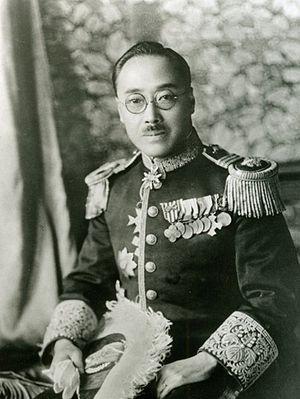
Le prince Kuniyuki Tokugawa est le 13ᵉ chef de la branche de Mito du clan Tokugawa et le président de la Chambre des pairs du Japon de 1944 à 1946.